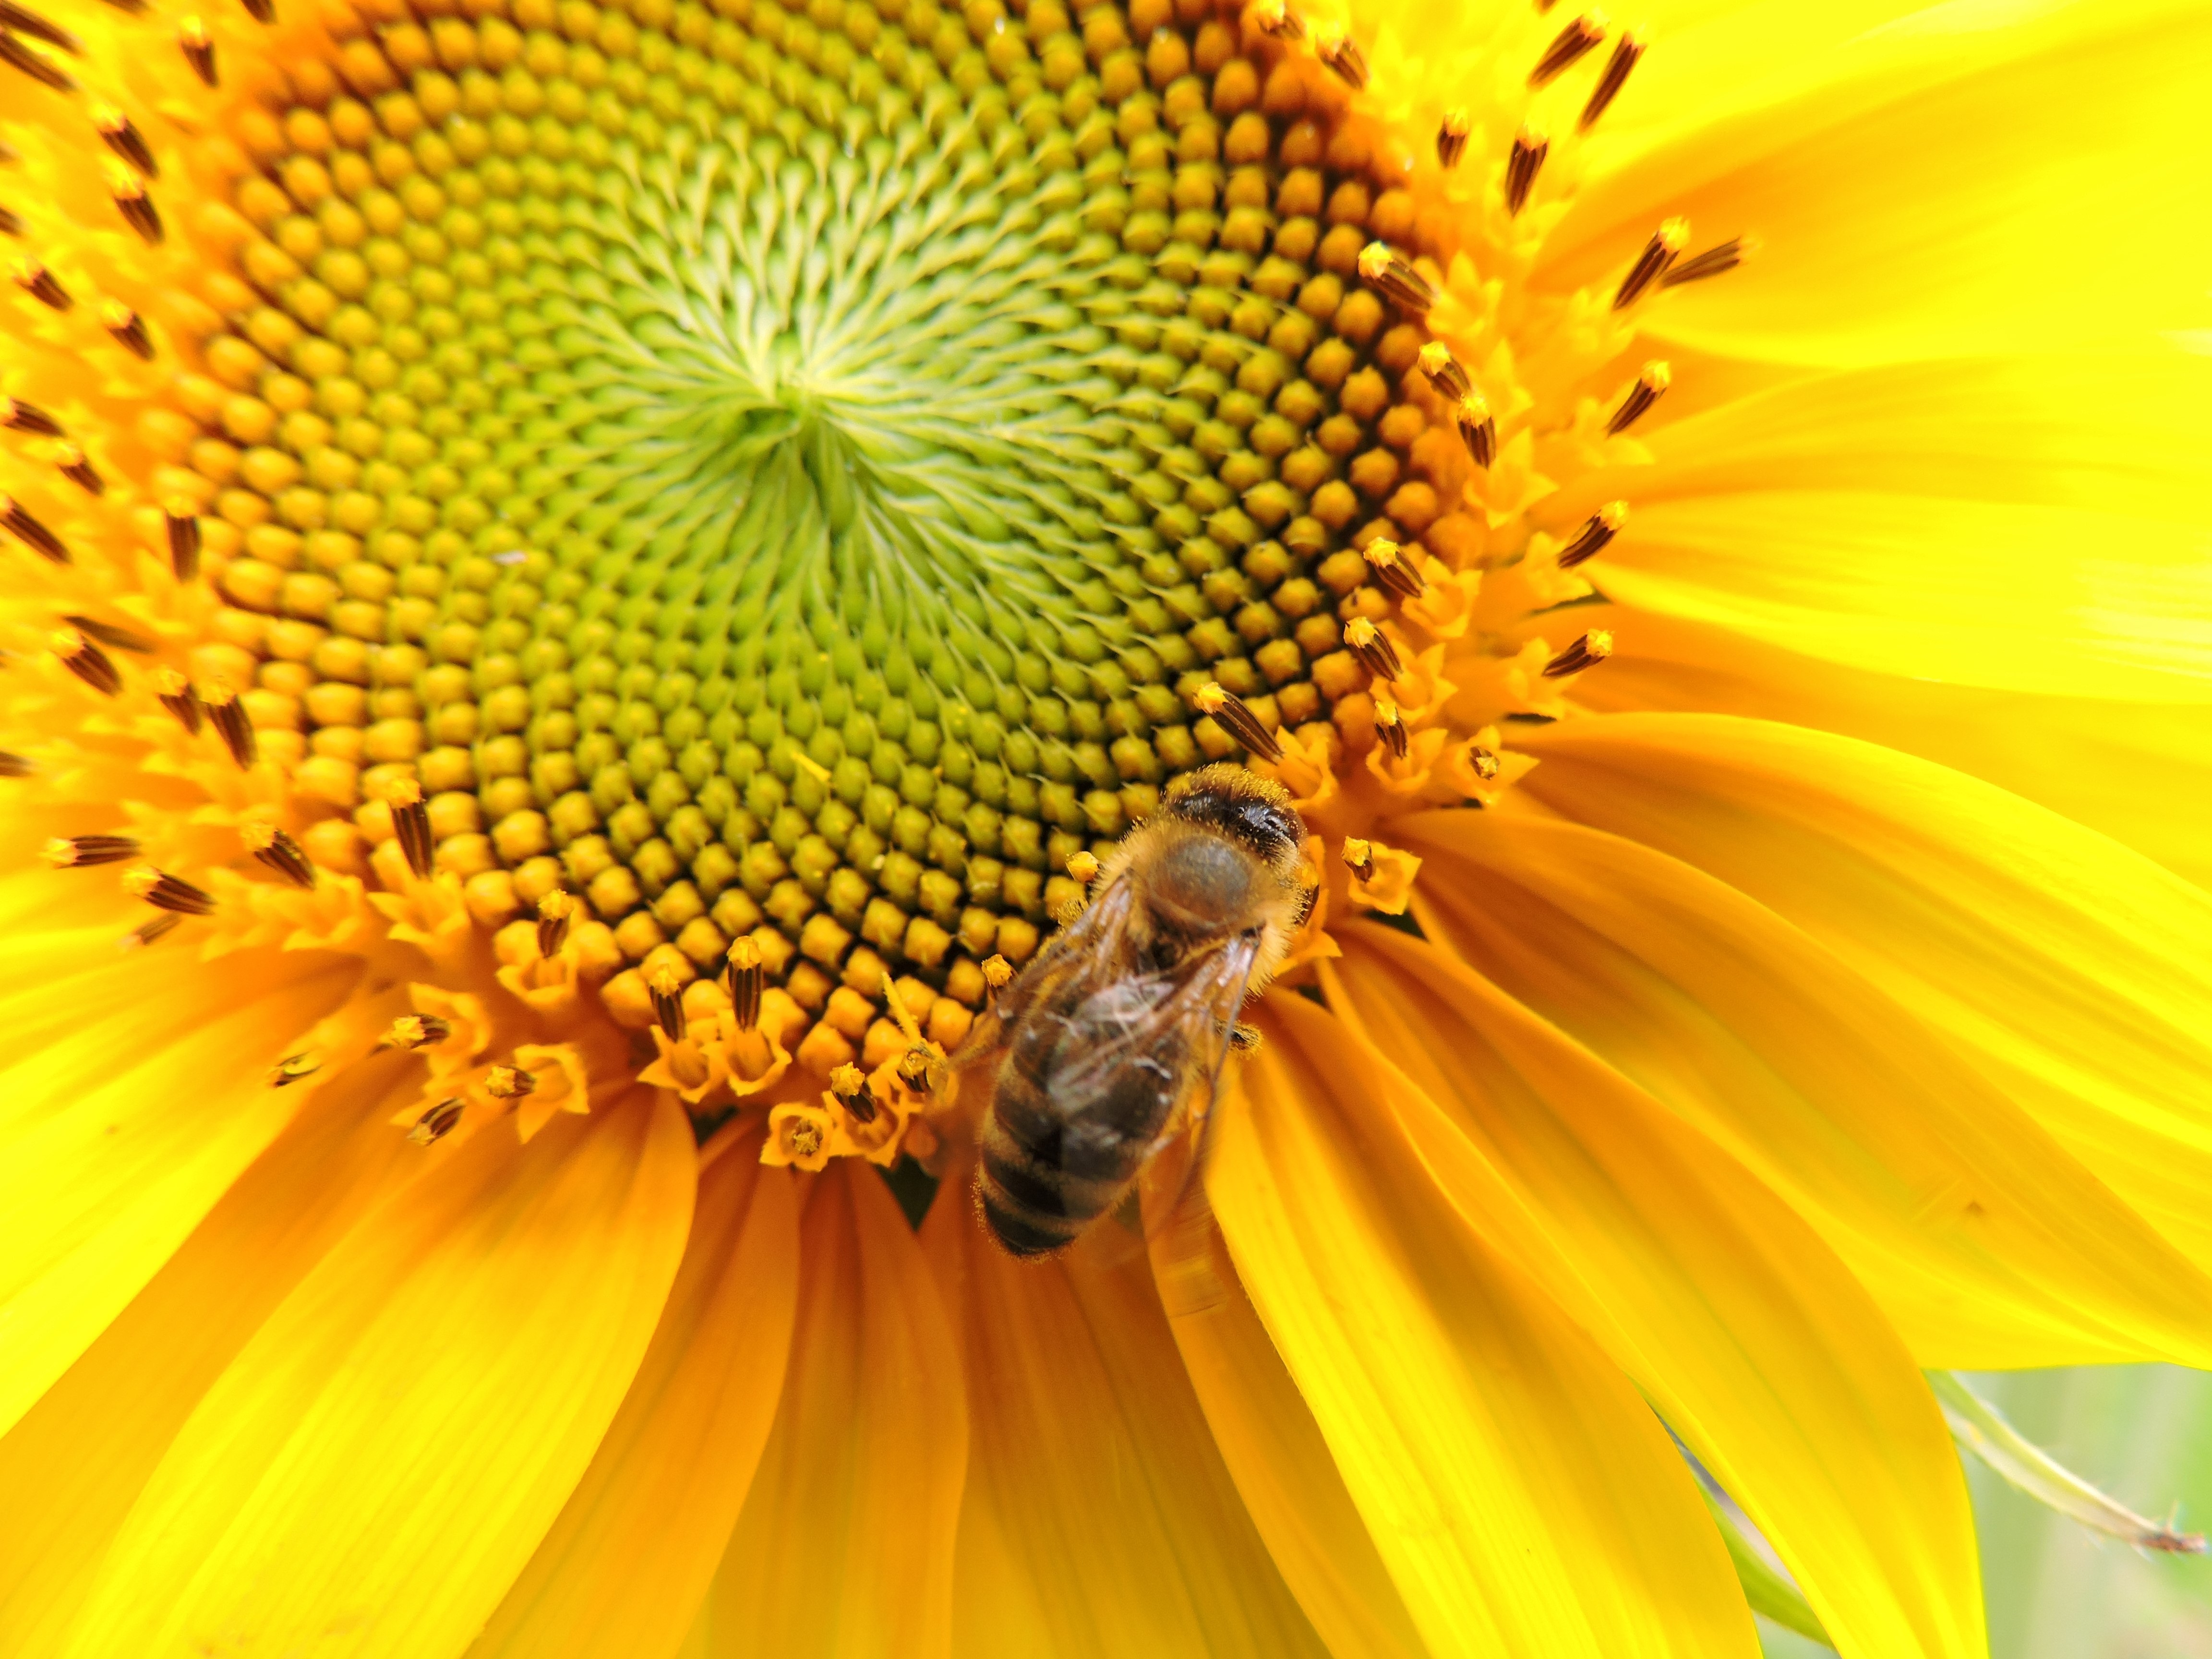
nature, blossom, plant, photography, flower, petal, bloom, pollen, insect, macro, botany, yellow, close, flora, fauna, sunflower, close up, bee, sun flower, nectar, macro photography, flowering plant, honey bee, daisy family, sunflower seed, plant stem, land plant